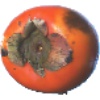
Label: kaki